Steel Pulse FC

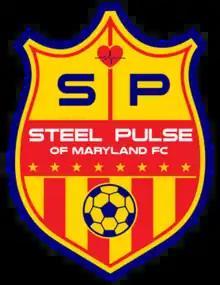

Steel Pulse FC is an American semiprofessional soccer team based in Baltimore, Maryland. The team, which was founded in 2019, currently plays in 4th tier league NISA Nation and plays its home games in the Marriotts Ridge High School.